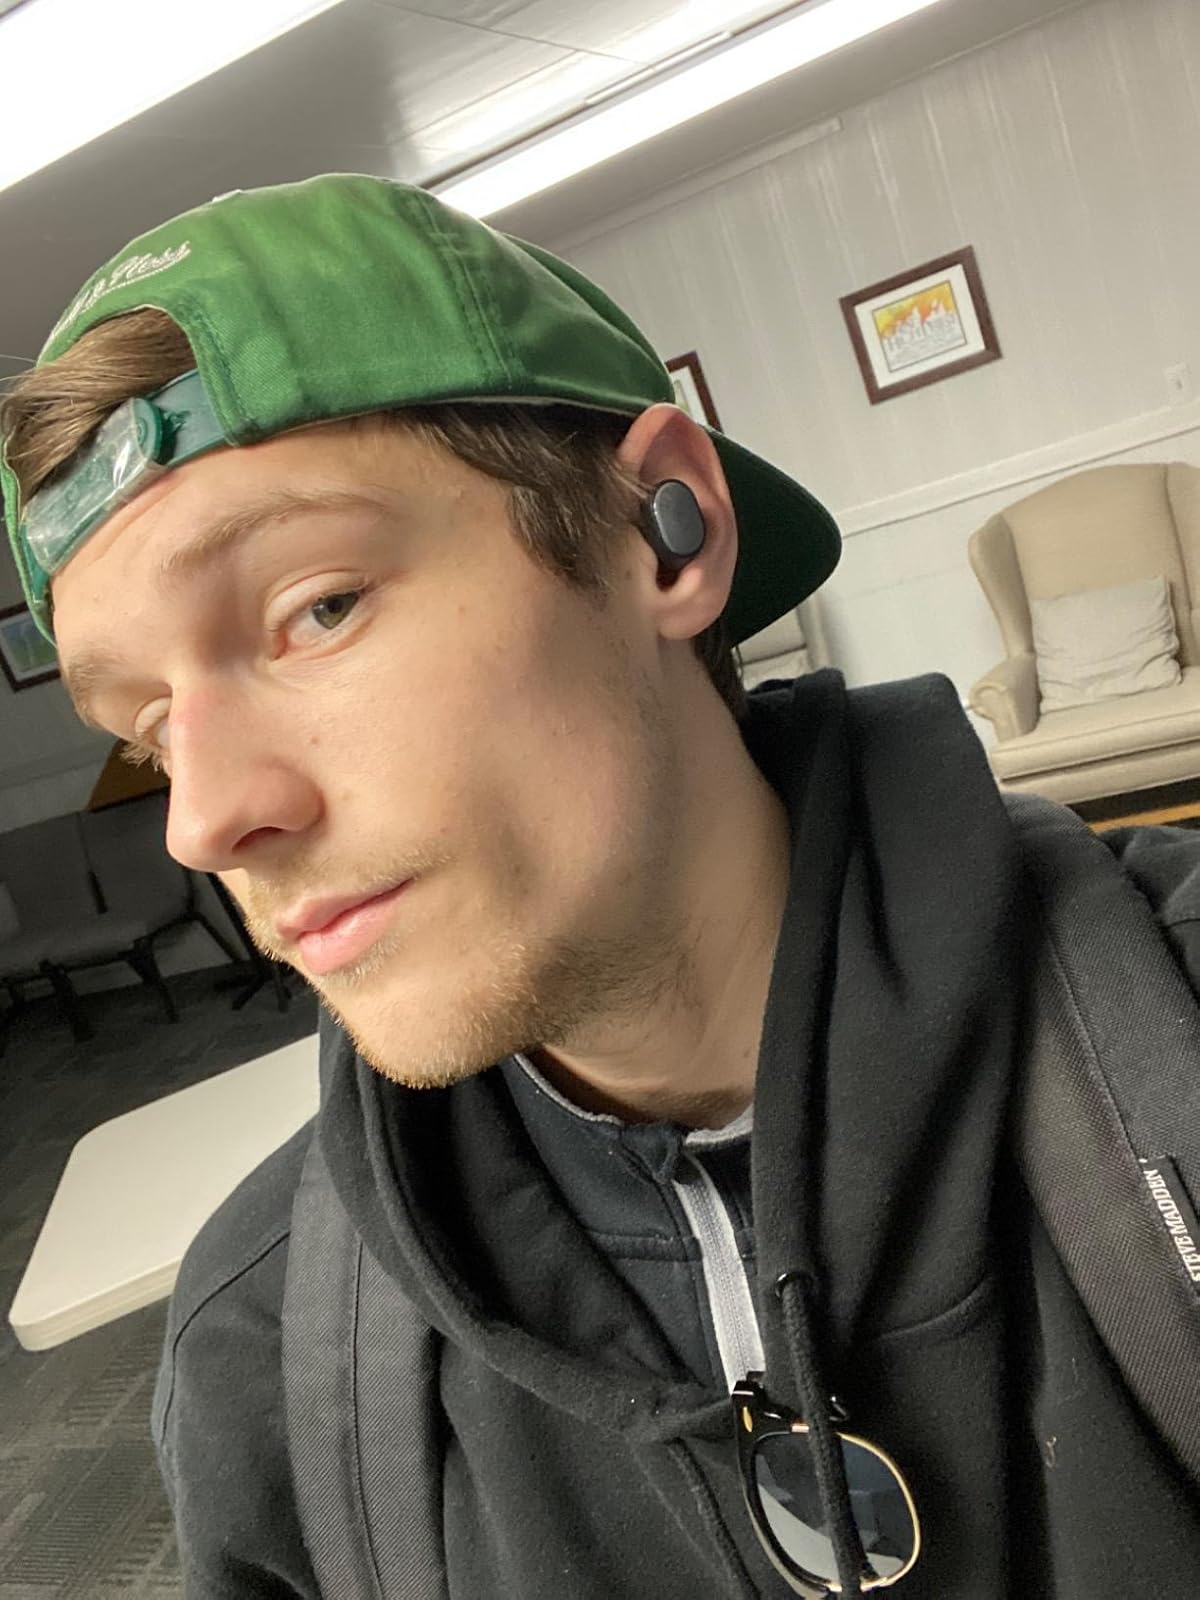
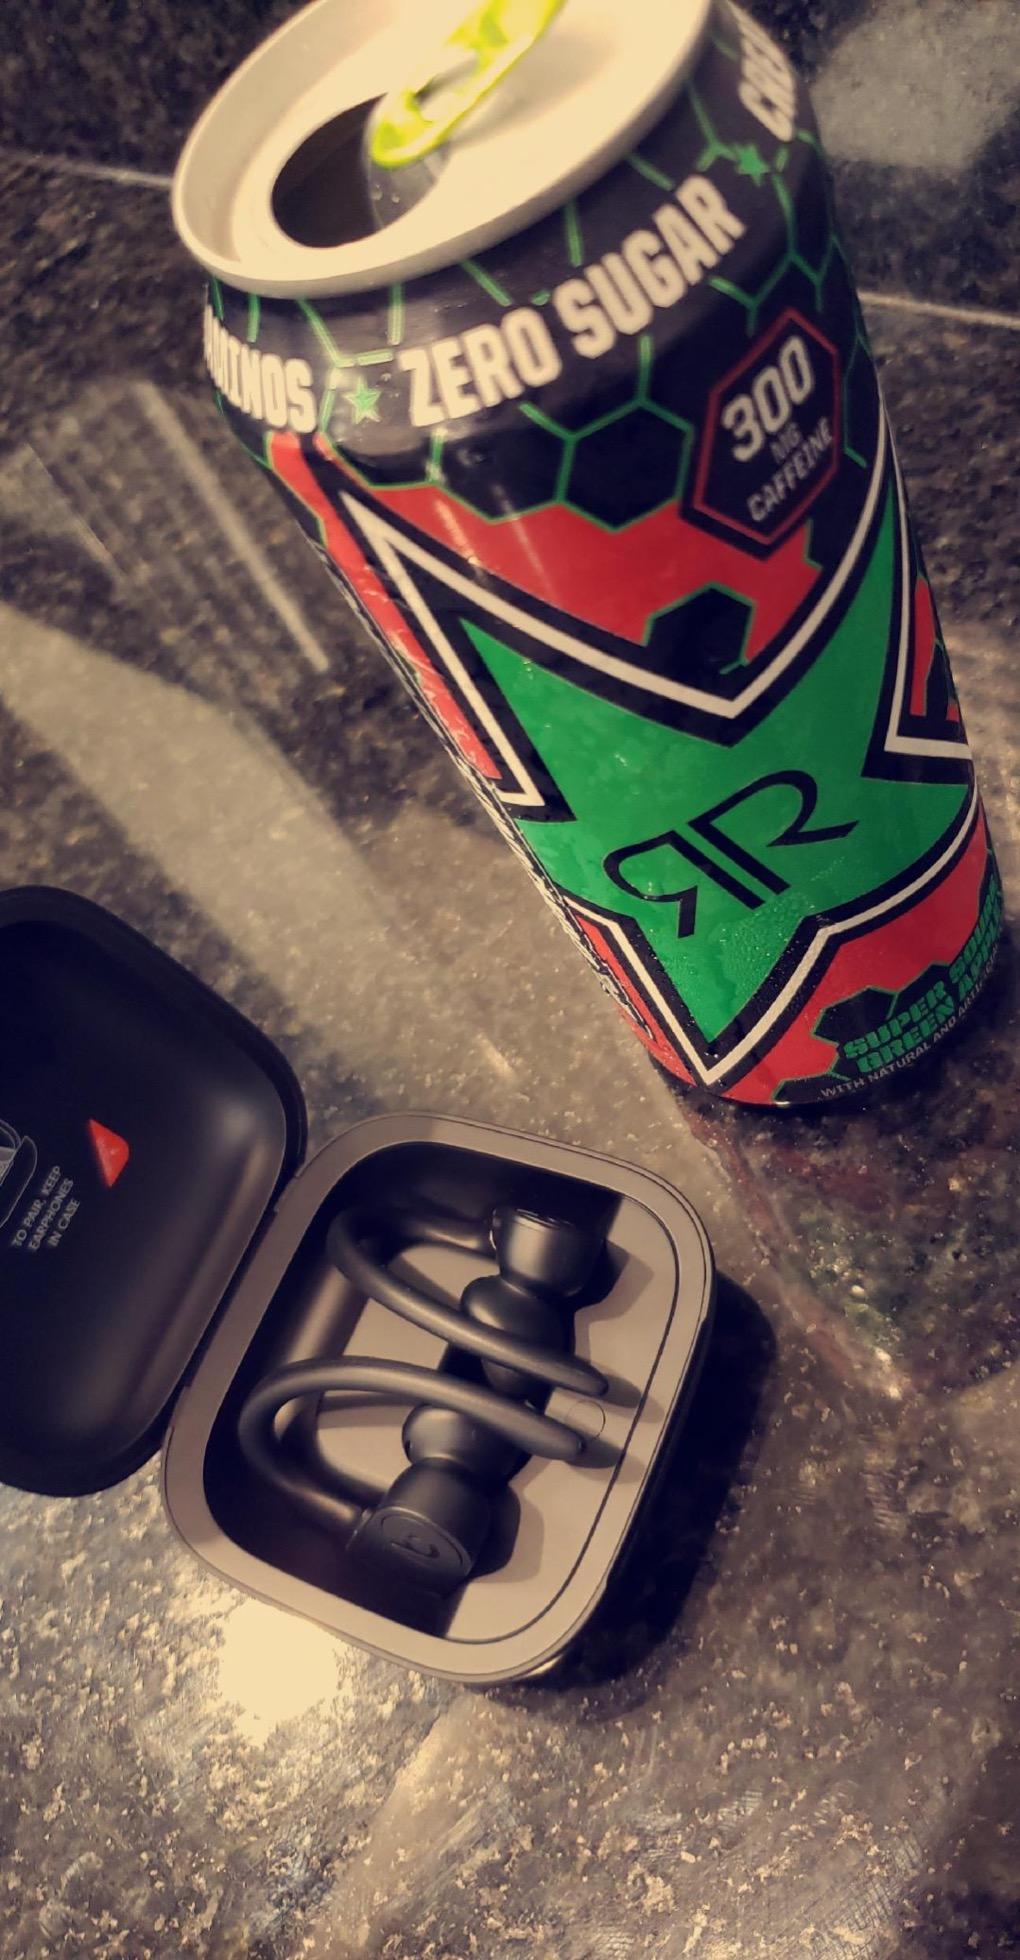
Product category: earbuds
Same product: no